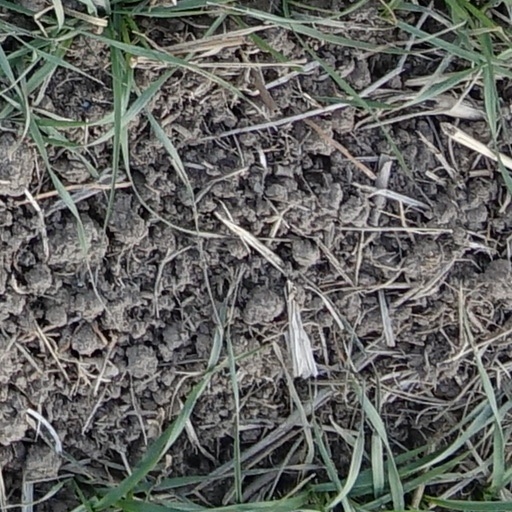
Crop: wheat